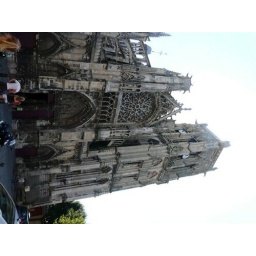
Kerkje in het centrum van Dieppe, flink afgetakeld door het zout en regen. Erg zonde.